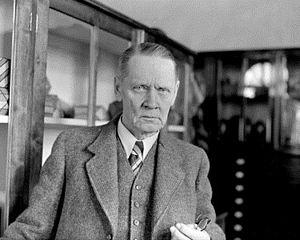
Pentti Eelis Eskola, né Berndt Eelis Eskola, était un géologue finlandais qui développa la notion de faciès métamorphique auparavant introduite par Amanz Gressly.